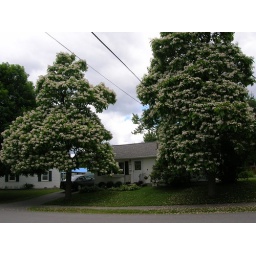
Blossons on trees in front of house